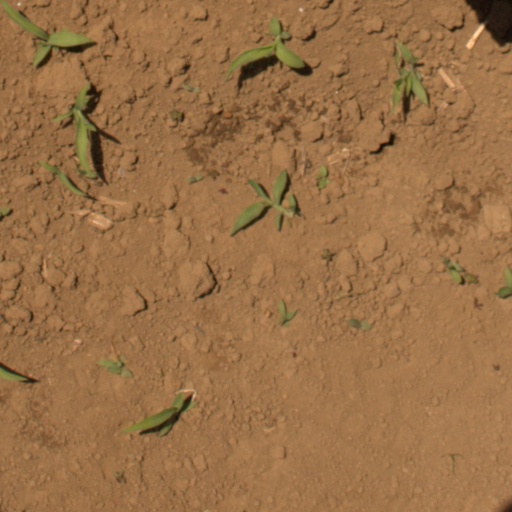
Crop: Jerusalem artichoke